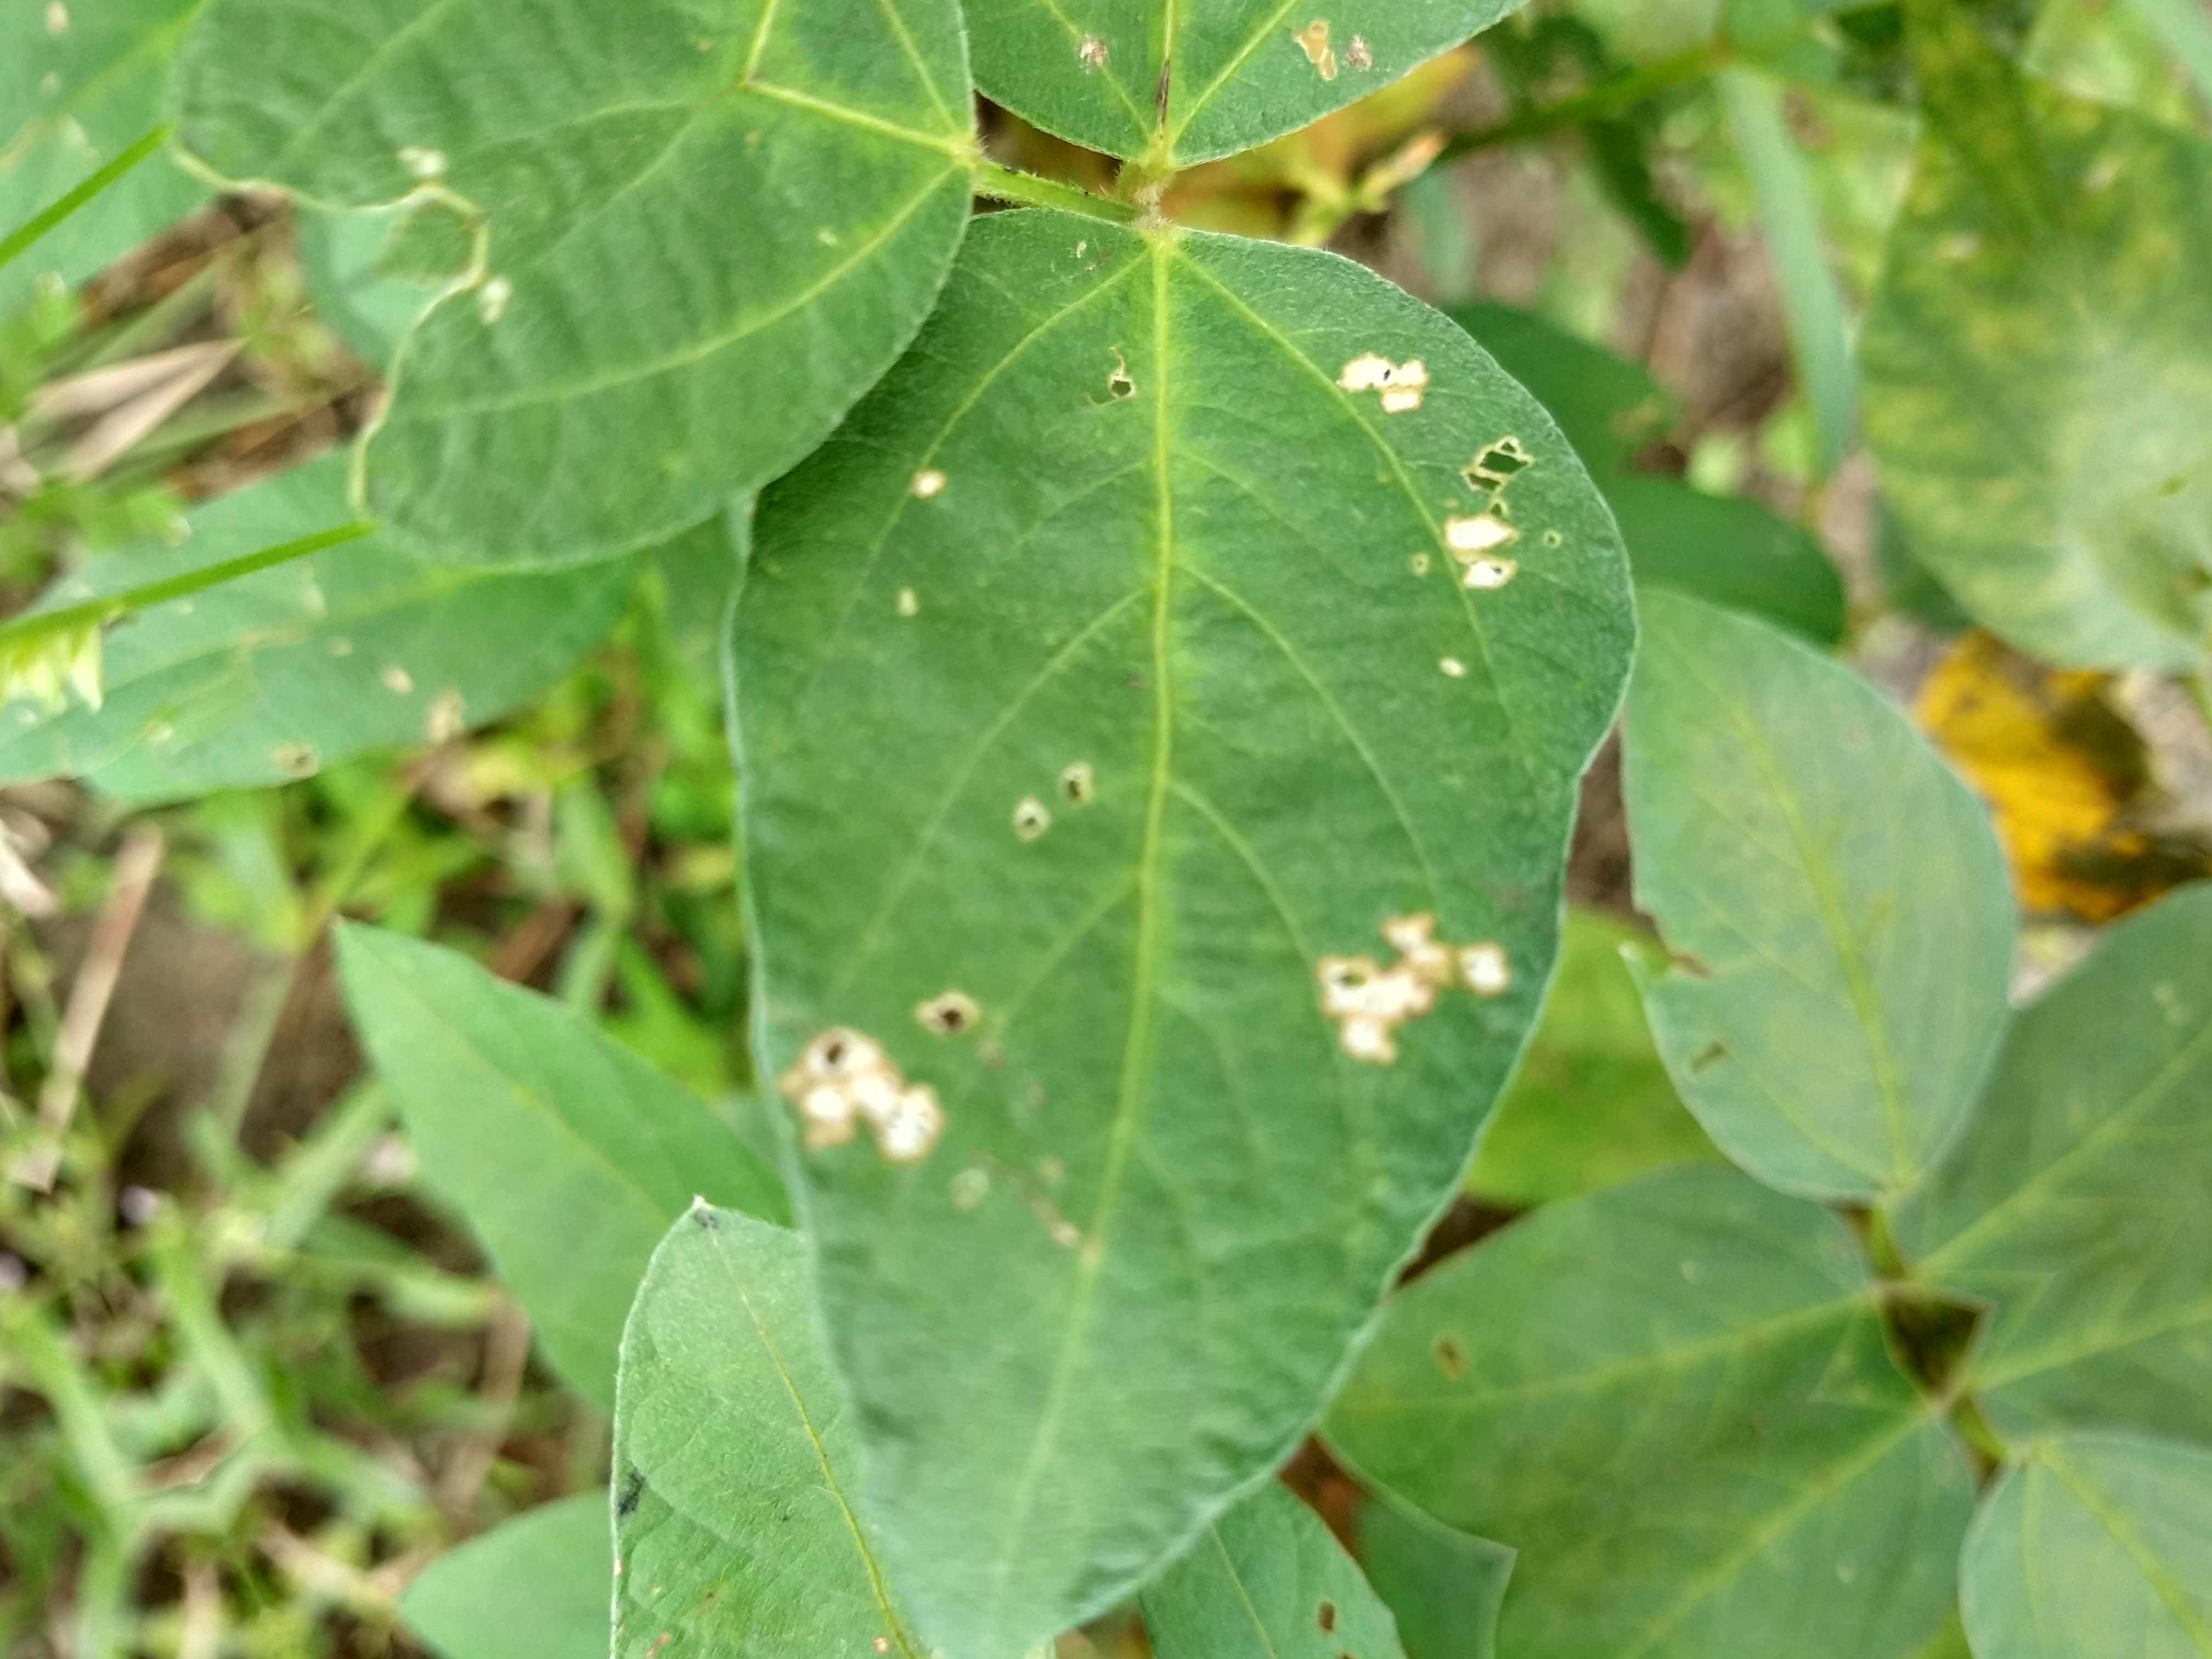
Label: Disease